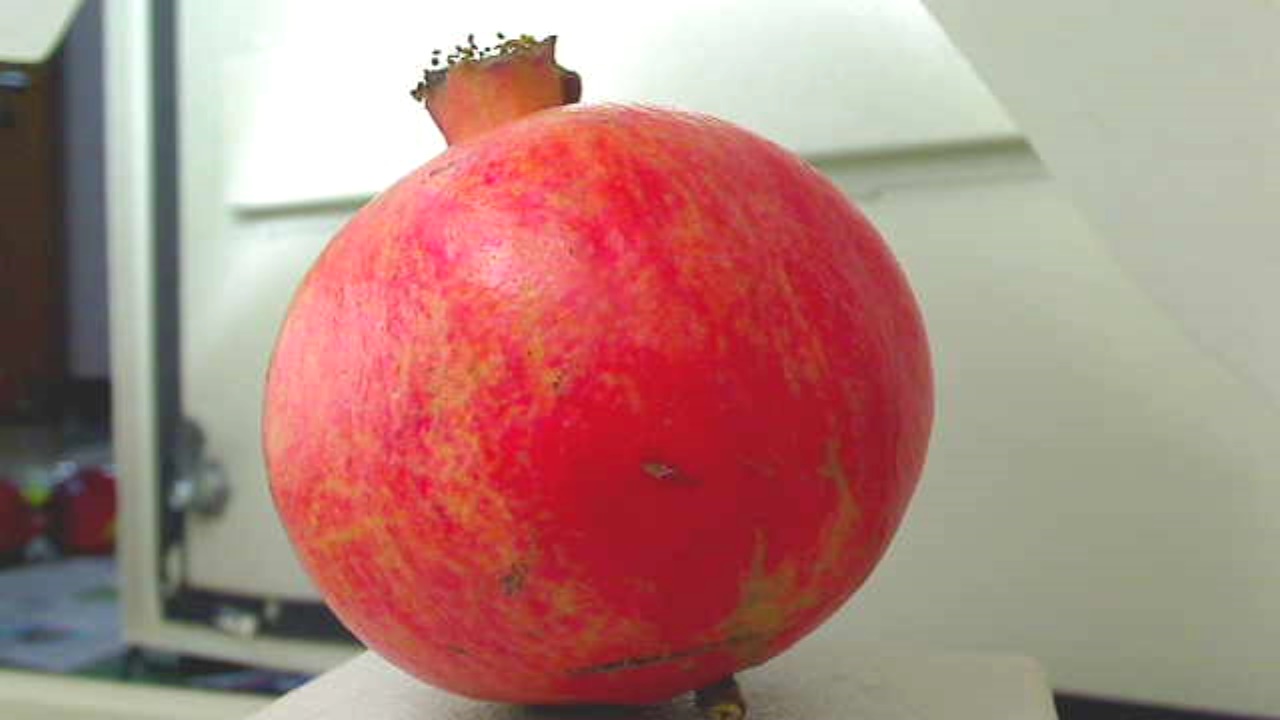
Grade: grade-2
Quality: quality-1